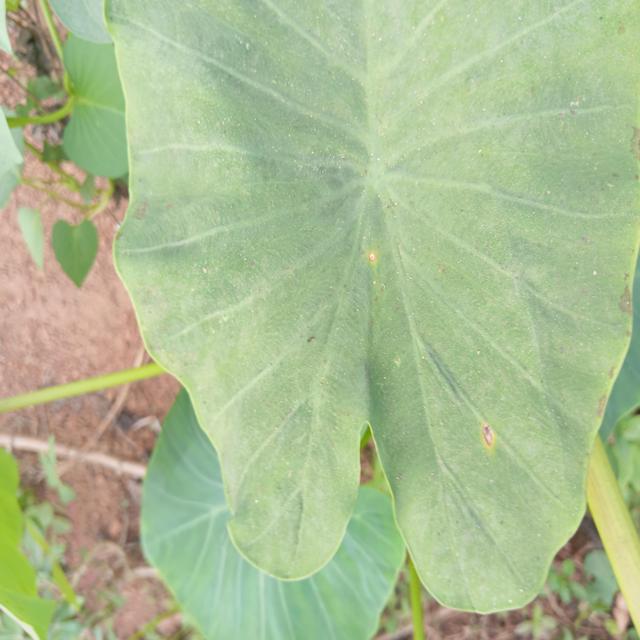
Label: Early_Blight